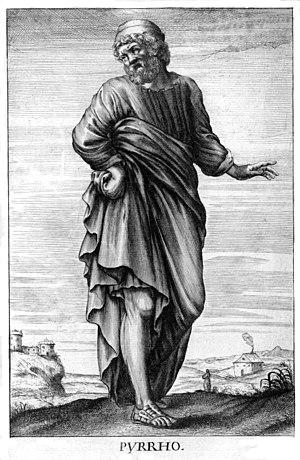
Pyrrhon d'Élis est un philosophe sceptique originaire d'Élis, ville provinciale du nord-ouest du Péloponnèse. Son activité philosophique se situe vers 320 av. J.-C., avec, pour disciples, Onésicrite, Philon d'Athènes et Timon de Phlionte, un brillant poète-philosophe qui vécut dans sa familiarité pendant vingt ans. Il est considéré par les sceptiques anciens comme le fondateur de ce que l'on a appelé le pyrrhonisme.